Cork Harbour

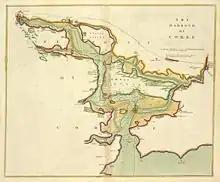
Map of Cork Harbour, ca. 1702

Historically, the navigation and port facilities of the harbour were managed by the "Cork Harbour Commissioners". Founded in 1814, the Cork Harbour Commissioners were reorganised as the Port of Cork Company in 1997.